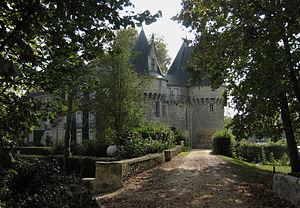
Cet article recense les monuments historiques de l'arrondissement de La Flèche, dans le département de la Sarthe, en France.
Le château de Bazouges est une ancienne forteresse bâtie dans la cité de Bazouges-sur-le-Loir au XIᵉ siècle pour défendre le Haut-Anjou de toute velléité de la part de la Maison de Blois ou du comté du Maine. Le château fut profondément remanié au XVᵉ siècle en vue de renforcer la défense de l'Anjou lors de la guerre de Cent Ans. Le château s'élève sur les berges du Loir.
Bazouges-sur-le-Loir est une ancienne commune française, située dans le département de la Sarthe en région Pays de la Loire, peuplée de 1 249 habitants. Elle est devenue commune déléguée de Bazouges-Cré-sur-Loir le 1ᵉʳ janvier 2017.